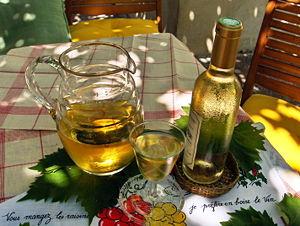
Ah ! Le petit vin blanc est une chanson française écrite en 1943 sous forme de valse musette par Jean Dréjac, composée par Charles Borel-Clerc, et chantée par Lina Margy. Il faut cependant signaler que la chanson a été créée pour Michèle Dorlan, mais c'est l'interprétation de Lina Margy qui est la plus célèbre.
Le vin et la culture sont liés depuis l'Antiquité. Des artistes ont cherché leur inspiration dans ce breuvage parfois considéré comme un don des dieux. Le vin a tenu dans les arts plastiques une place importante tant dans la poterie, la peinture et la gravure, la sculpture que plus récemment dans la philatélie et la marcophilie. Il en est de même dans les arts descriptifs. Il est d'ailleurs en Europe occidentale, grâce à Dionysos et à ses Mystères, une origine du théâtre. La littérature lui a souvent rendu un hommage appuyé. Plusieurs grands compositeurs de musique classique et d'art lyrique l'on intégré dans leurs œuvres. Il a servi de thème ou de sujet de prédilection dans le 7ᵉ Art. Une multitude de chansons célèbrent ses vertus à tel point que la chanson à boire fournit depuis des siècles des refrains populaires.